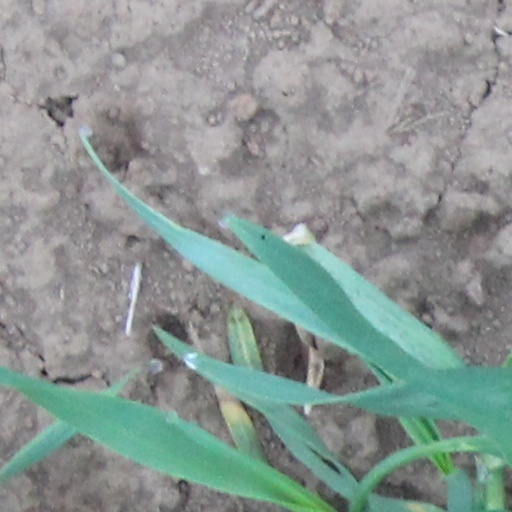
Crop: wheat